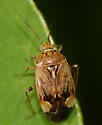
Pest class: lygus_bug